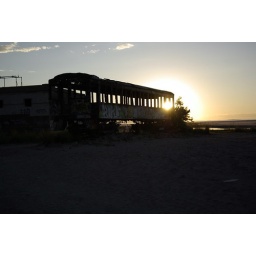
Burned out train car by Temple of the Birds and Saltair, Great Salt Lake, UT, July 6, 2010